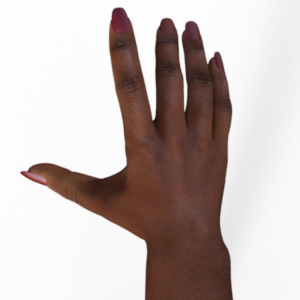
Label: paper